Queercore

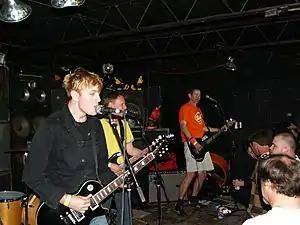
Pansy Division performing in 2007

Queercore (or homocore) is a cultural/social movement that began in the mid-1980s as an offshoot of the punk subculture and a music genre that comes from punk rock. It is distinguished by its discontent with society in general, and specifically society's disapproval of the LGBTQ community. Queercore expresses itself in a DIY style through magazines, music, writing and film.